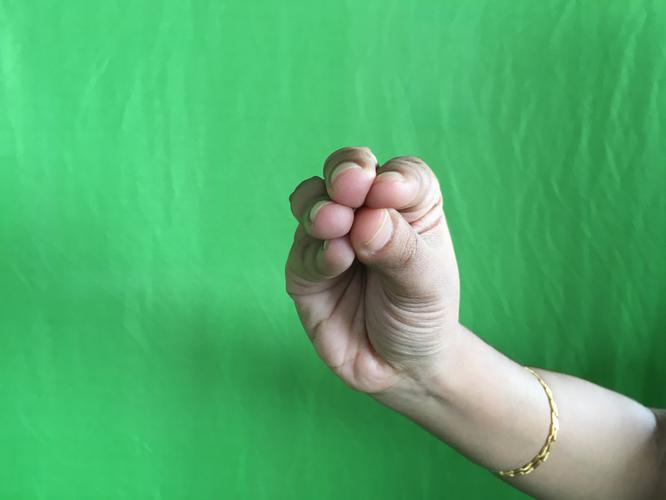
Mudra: Mukulam
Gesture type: single_hand